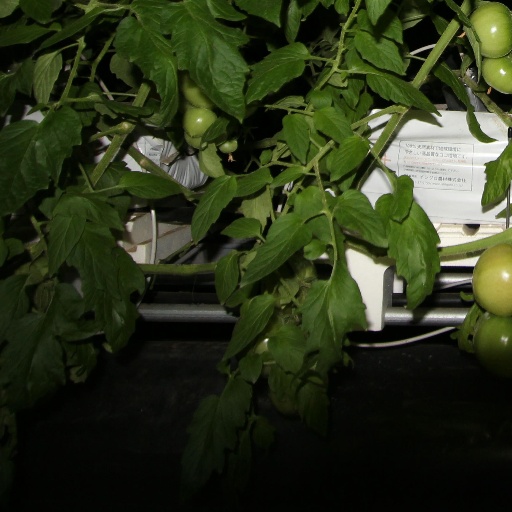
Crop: tomato